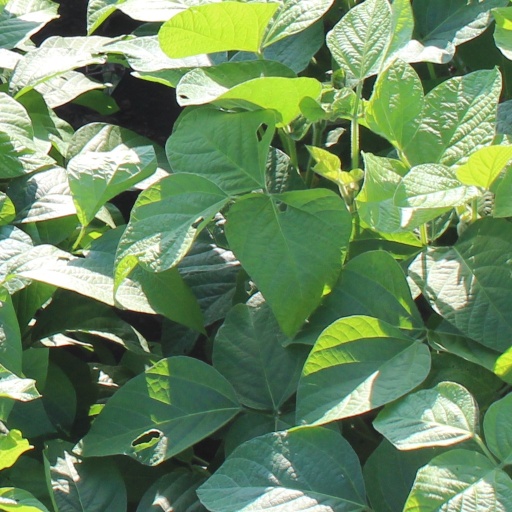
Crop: soybean